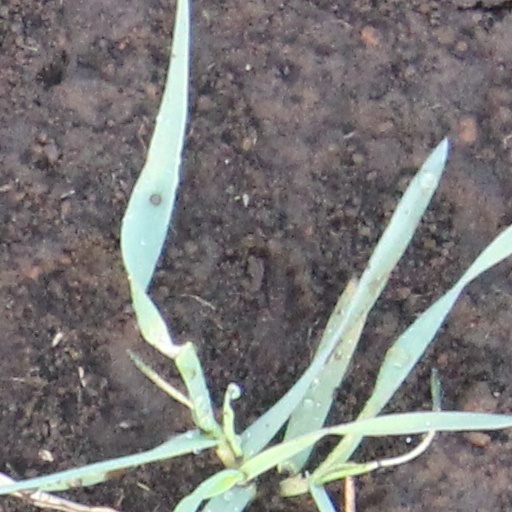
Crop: wheat